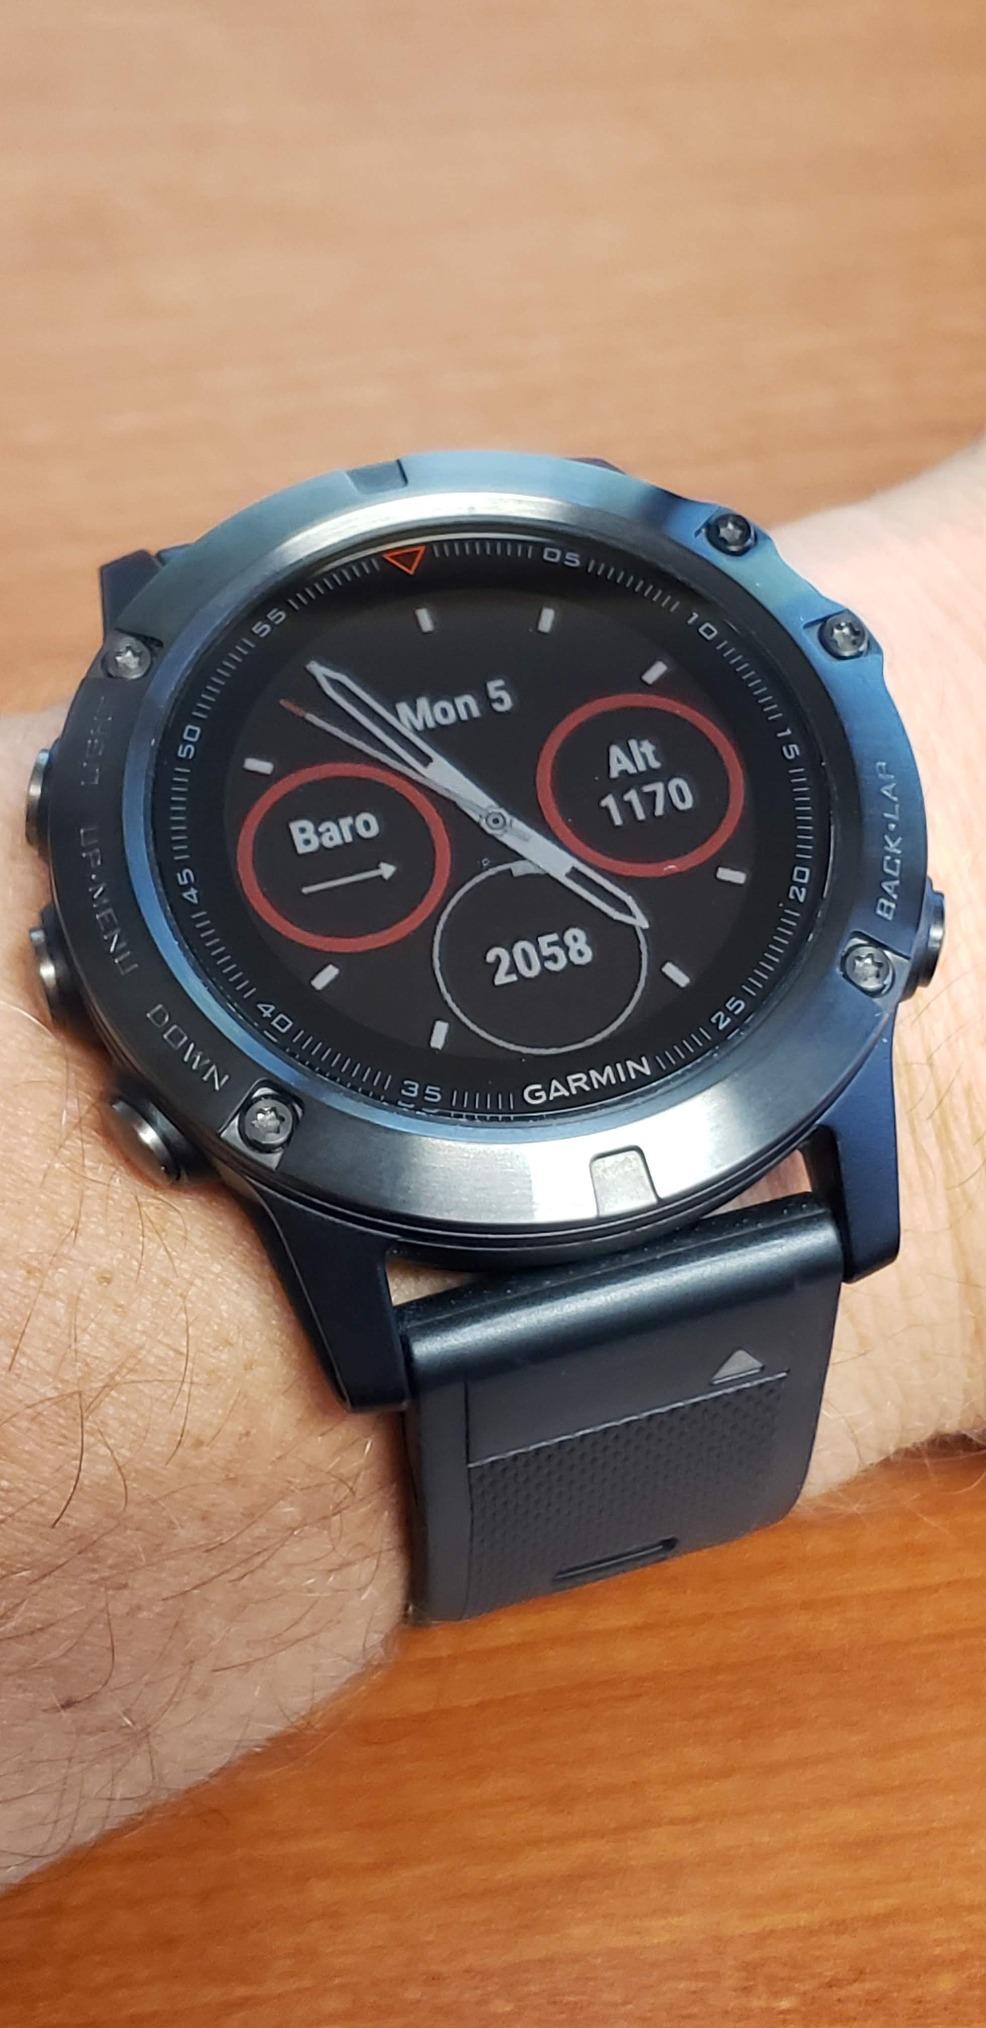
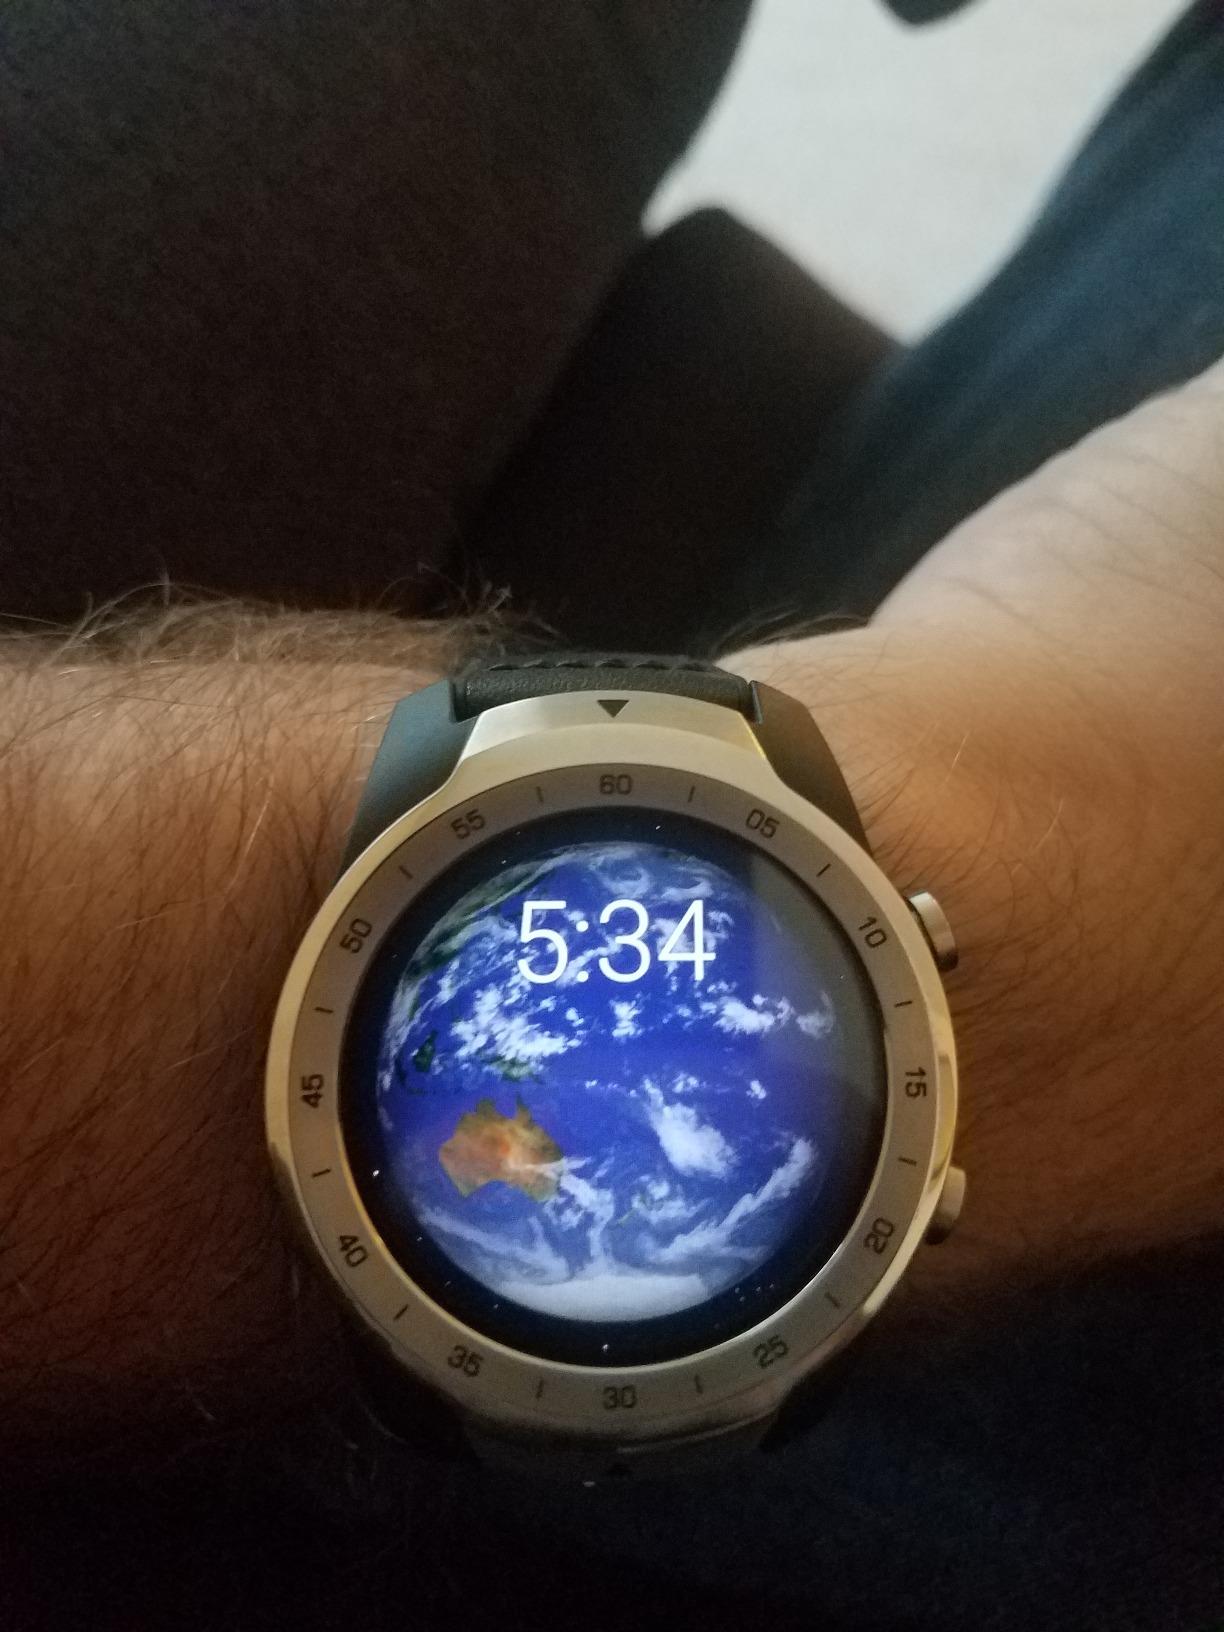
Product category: smartwatch
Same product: no